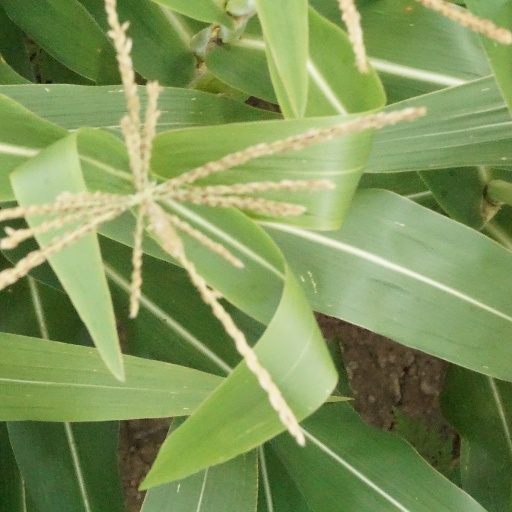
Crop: maize; corn